Prostate brachytherapy

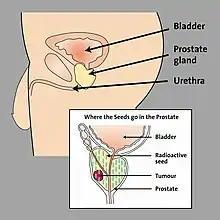
Figure 3. Diagram showing where the seeds are placed in the prostate after insertion

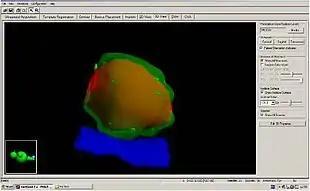
Figure 4. Computer image illustrating how the prostate (orange/red) is completely covered with radiation (green). The radiation does not affect the back passage (rectum, blue) at all.

When LDR prostate brachytherapy (seed or polymer source implantation) is carried out, an ultrasound probe is inserted into the rectum (back passage), and images from this probe are used to assess the size and shape of the prostate gland. This is done so that the doctor can identify how to best deliver the right radiation dose for each patient. Then the seeds are inserted in the exact locations identified at the beginning of the procedure. This usually takes 1–2 hours. No surgical incision is required; instead, the radioactive seeds are inserted into the prostate gland using needles which pass through the skin between the scrotum and the rectum (the perineum) and an ultrasound probe is used to accurately guide them to their final position. The needles are put into the target positions and between 70 and 150 seeds are placed into the prostate. The needles are then removed. {•figure•} shows the grid-like device used to guide the needles into the perineal area; co-ordinates or 'map references' on this grid or template are used to pinpoint the exact positions in the prostate where the seeds are to be placed. shows how the seeds are positioned to target the tumour. The doctor uses ultrasound and X-ray pictures to make sure the seeds are in the right place. A special computer software program is used to make sure the prostate gland is completely covered by just the right dose of radiation (see ) to ensure that all cancer cells present in the prostate have been completely treated.